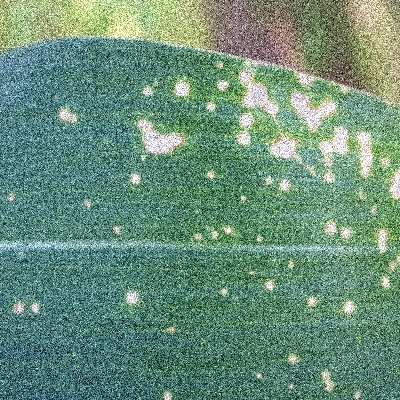
Label: Corn_(Maize)___Leaf_Spot